Tempering (metallurgy)

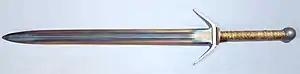
A differentially tempered sword. The center is tempered to a springy hardness while the edges are tempered slightly harder than a hammer.

Differential tempering is a method of providing different amounts of temper to different parts of the steel. The method is often used in bladesmithing, for making knives and swords, to provide a very hard edge while softening the spine or center of the blade. This increased the toughness while maintaining a very hard, sharp, impact-resistant edge, helping to prevent breakage. This technique was more often found in Europe, as opposed to the differential hardening techniques more common in Asia, such as in Japanese swordsmithing.